Thomas Voeckler

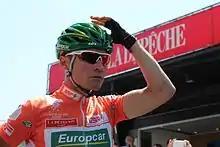
Voeckler in the race leader's jersey at the 2013 Route du Sud

In 2012, Voeckler followed his previous year's successes with another season of victories and top placements, including a new-found focus in the Spring Classics.